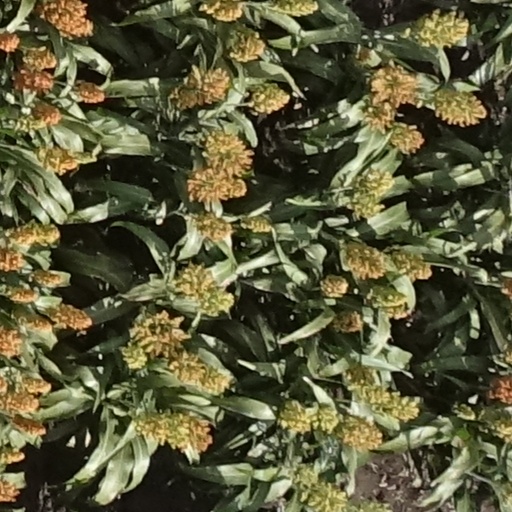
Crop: sorghum